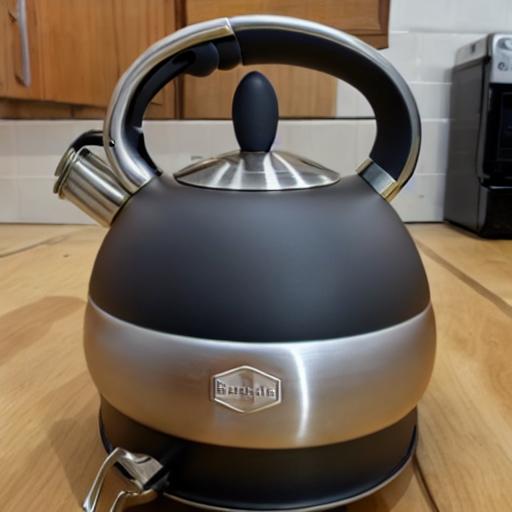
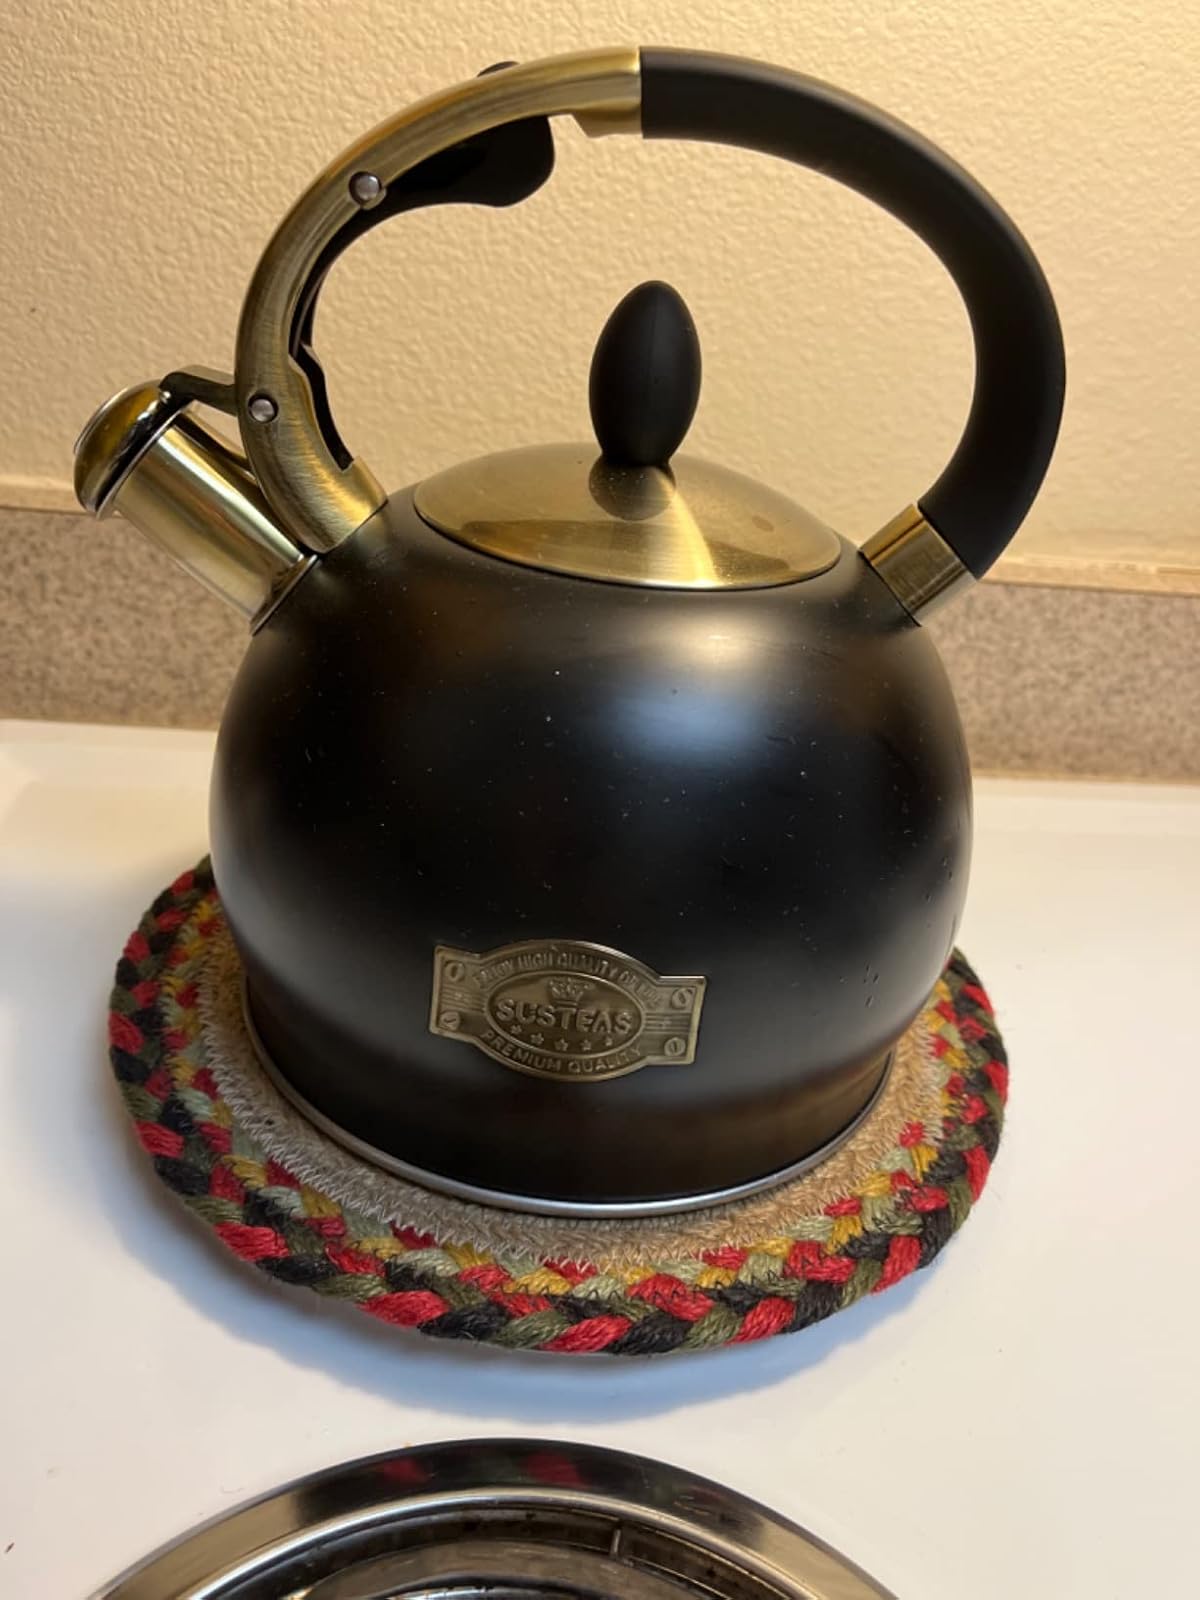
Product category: items_kettle
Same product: no